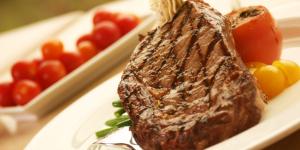
asado de tira al horno